Lily Atkinson

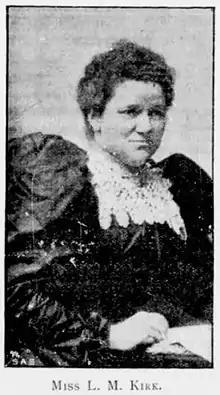

Identified as "Miss L.M. Kirk," she served as the recording secretary of the annual convention of the New Zealand Women's Christian Temperance Union held at Dunedin in April 1896. This important role served as a nod to her outreach work for the Wellington WCTU, her observational reports on the work by Parliament, as well as her oratory work for the New Zealand Alliance. It also required her to send letters on behalf of the national WCTU – including, for example, the ongoing work to repeal the Contagious Disease Acts or the bill for the "Removal of Political Disabilities of Women" – presenting the resolutions to politicians that increased her political visage at the national level. Alfred Newman, an Independent representing Wellington Suburbs in Parliament, responded to "Miss Kirk" in April 1896 in a letter that was published in "The White Ribbon" and illustrating the importance of the WCTU NZ's regular communications with politicians: "Such a letter is very encouraging. I propose to reintroduce the Bill. If your Union would ask of every candidate at the coming General Election to support such a measure, it would soon become the law of the land here, as it was in England many centuries ago, and as it is today already in Colorado and in South Australia."